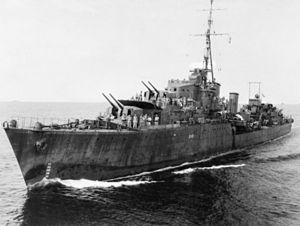
La Classe Tribal, ou classe Afridi, est un groupe de 27 destroyers construits pour la Royal Navy, la Marine royale canadienne et la Royal Australian Navy lancés entre 1937 et 1945.